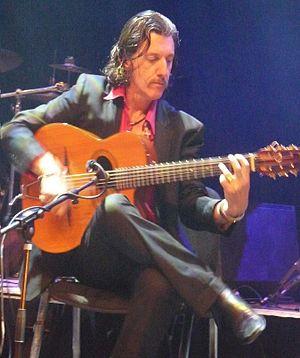
Titi Robin en Septembre 2011
Thierry Robin, dit Titi Robin, né le 26 août 1957 à Rochefort-sur-Loire, est un musicien compositeur et improvisateur français. Il a développé un répertoire musical original se rattachant au monde méditerranéen, aux confluences des cultures gitanes, orientales et européennes. Il joue de la guitare, du buzuq et de l'oud et il est l’auteur exclusif de ses nombreux projets.
La musique traditionnelle, parfois abrégé en « musique trad », désigne l'ensemble des musiques associées à une culture régionale ou à une zone géographique. Musiques orales et populaires, elles se transmettent à l'oreille, bien que certains groupes et musiciens actuels préfèrent les transcrire sur partition afin de les interpréter ou de les répertorier.